Bathurst Rebellion

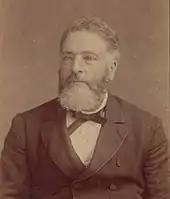
William Henry Suttor commanded the volunteers.

Entwistle was a Bolton labourer convicted of stealing clothing and transported to New South Wales in 1827. After arriving in Sydney, he and a few other convicts were assigned to squatter John Lipscombe and sent across the newly traversed Blue Mountains to work on his land, near Bathurst. In November 1829, Entwistle and another assigned servant drove one of their master's bullock drays to Sydney Markets to deliver wool, and on returning to Bathurst, in the heat of the day, stopped for a skinny dip in the Macquarie River. Governor Ralph Darling and his party, then touring Bathurst, happened to pass by the bathing convicts, who were subsequently hauled before the Police Magistrate of Bathurst, Thomas Evernden, and charged with "causing an affront to the Governor", despite Darling not having seen the incident. Entwistle and his companion were each sentenced to a public flogging of 50 lashes. This experience left Entwistle embittered, and within a year, he had taken up bushranging and persuaded other convicts to join him.